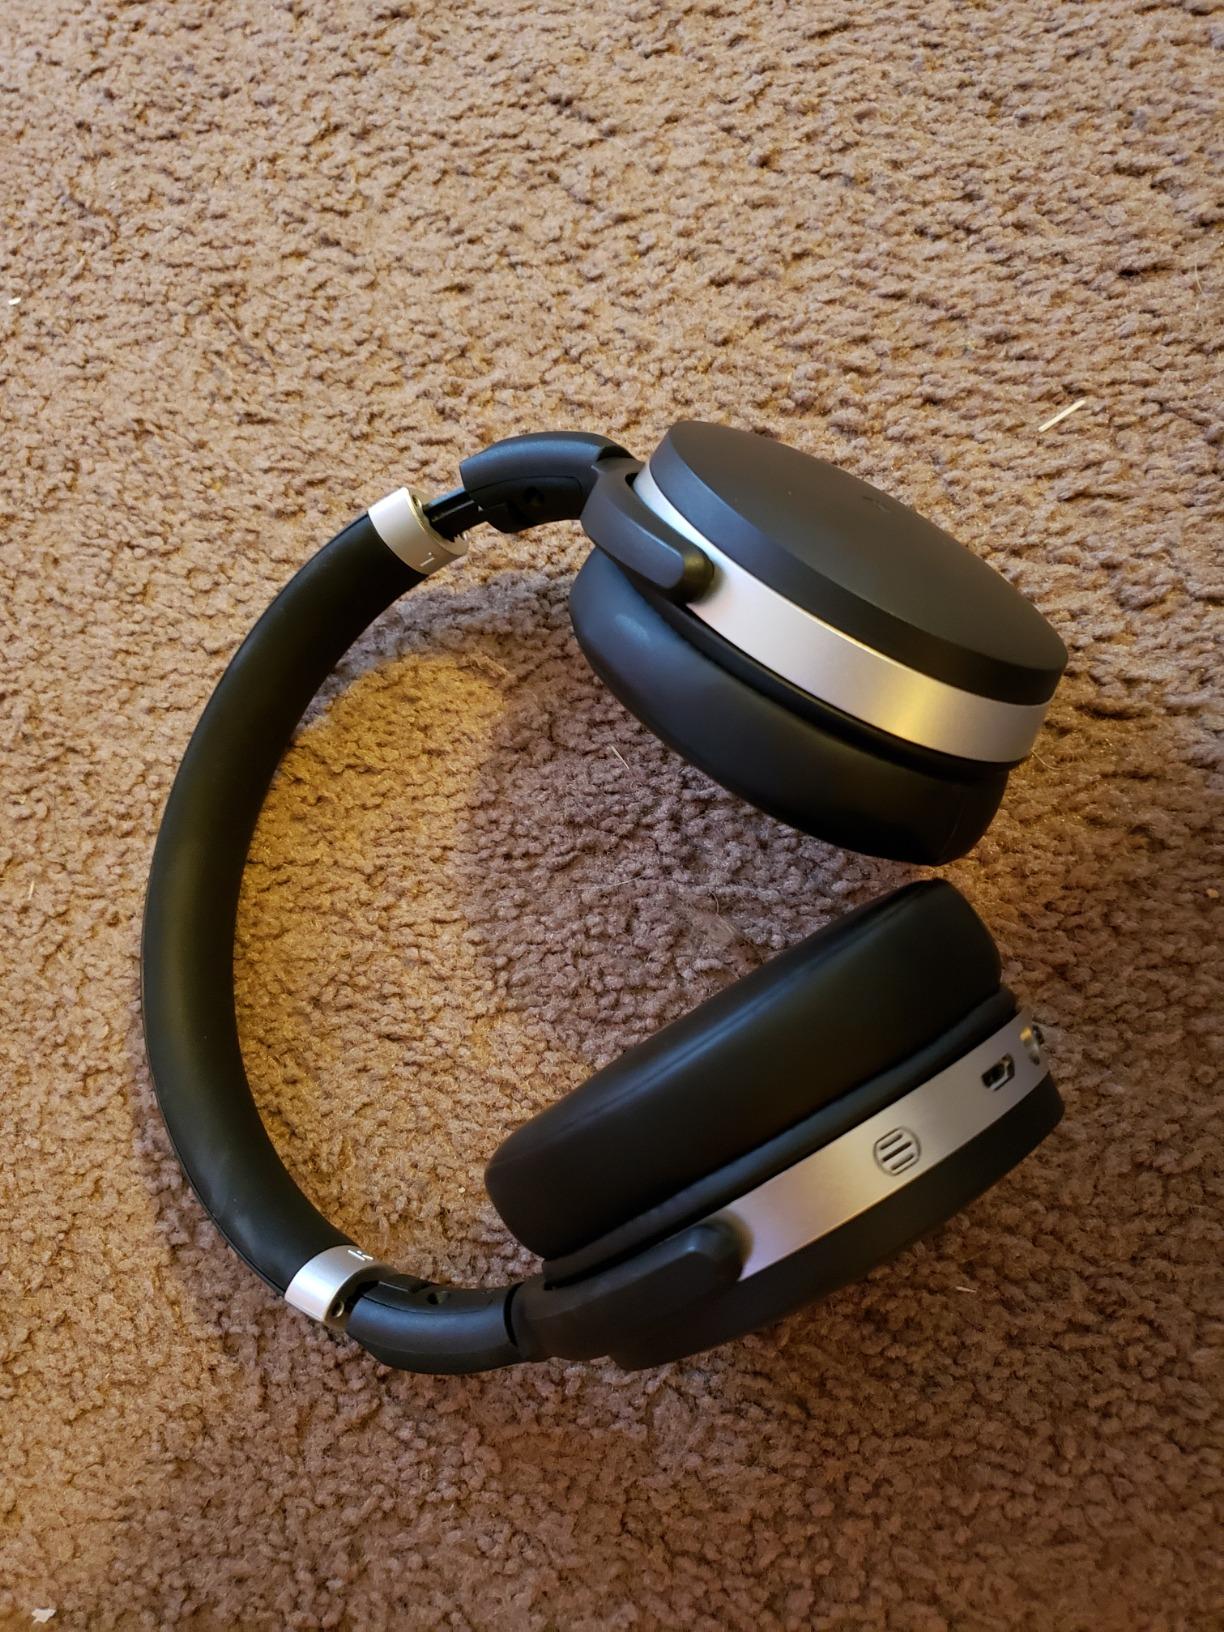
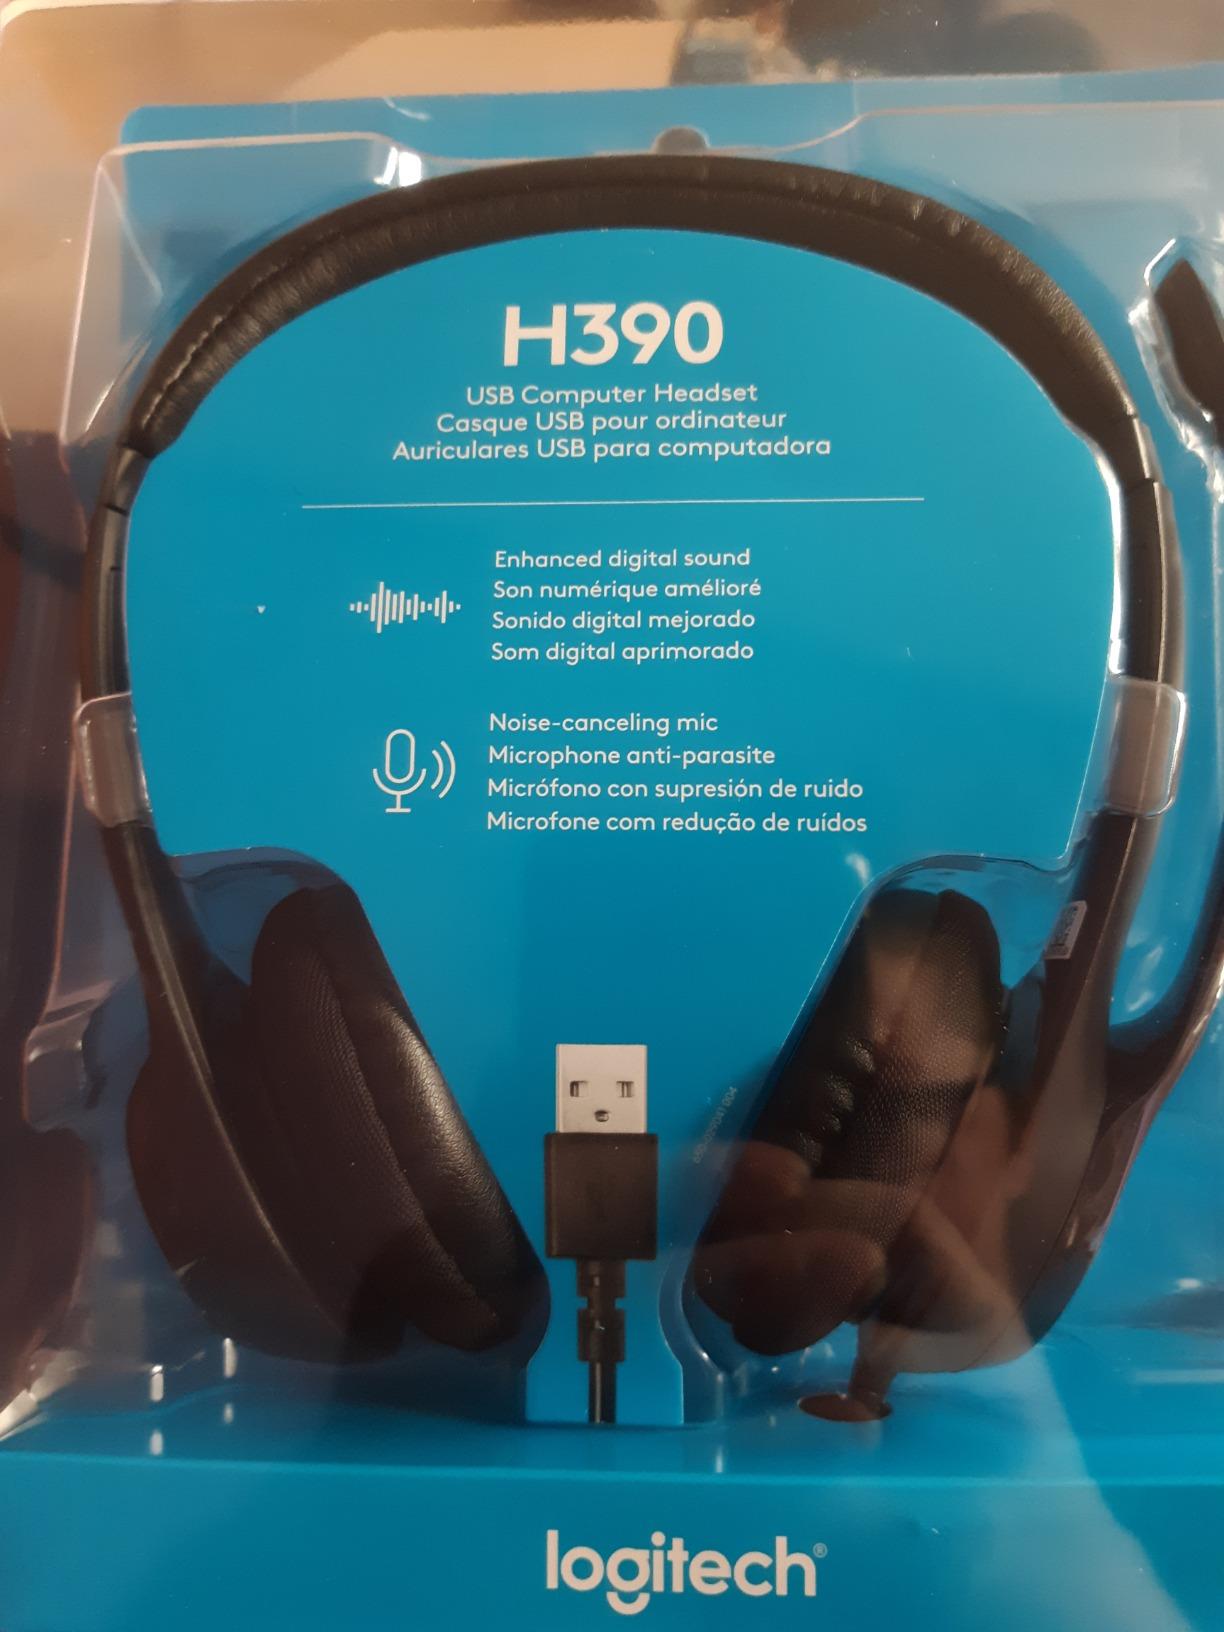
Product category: headphones
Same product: no